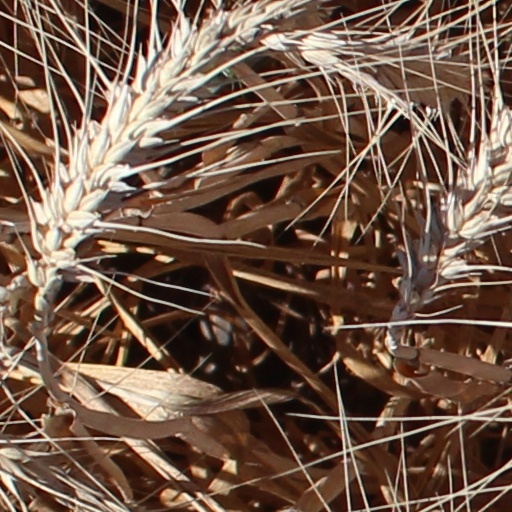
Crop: wheat